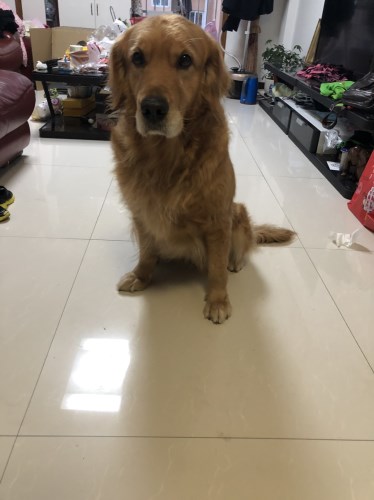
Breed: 5355-n000126-golden_retriever